John Clarence Webster

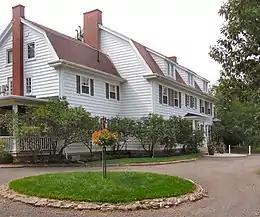
Webster's home in Shediac, New Brunswick. It was recently an inn, but is now again a private residence.

Webster retired from medicine in 1919 and returned to Shediac. There, he began work to record and popularize the history of New Brunswick. History had been a lifelong interest, and he was now able to devote his entire energies to the task. As a doctor, he had obtained the wealth and resources that enabled him to acquire important historical documents which had not yet been deposited in museums. Most of these documents were later donated to the New Brunswick Museum, Saint John, but before then, he used them to produce an important body of literature on the history of New Brunswick, Nova Scotia, and early Acadia (see list below). He was assisted by his wife in his work. For example, she translated various French language documents from the Acadian period, a difficult task given the archaic form of the language. A remarkable woman in her own right, Alice Webster was an important collector of art. She founded the Fine Arts Department of the New Brunswick Museum, created an endowment for the collection, and donated her own collection of regional and Asian art. She and Webster also acquired one of the most important artwork treasures in Canada, which portrays the death of James Wolfe in 1759, by James Barry and is on exhibition at the New Brunswick Museum.